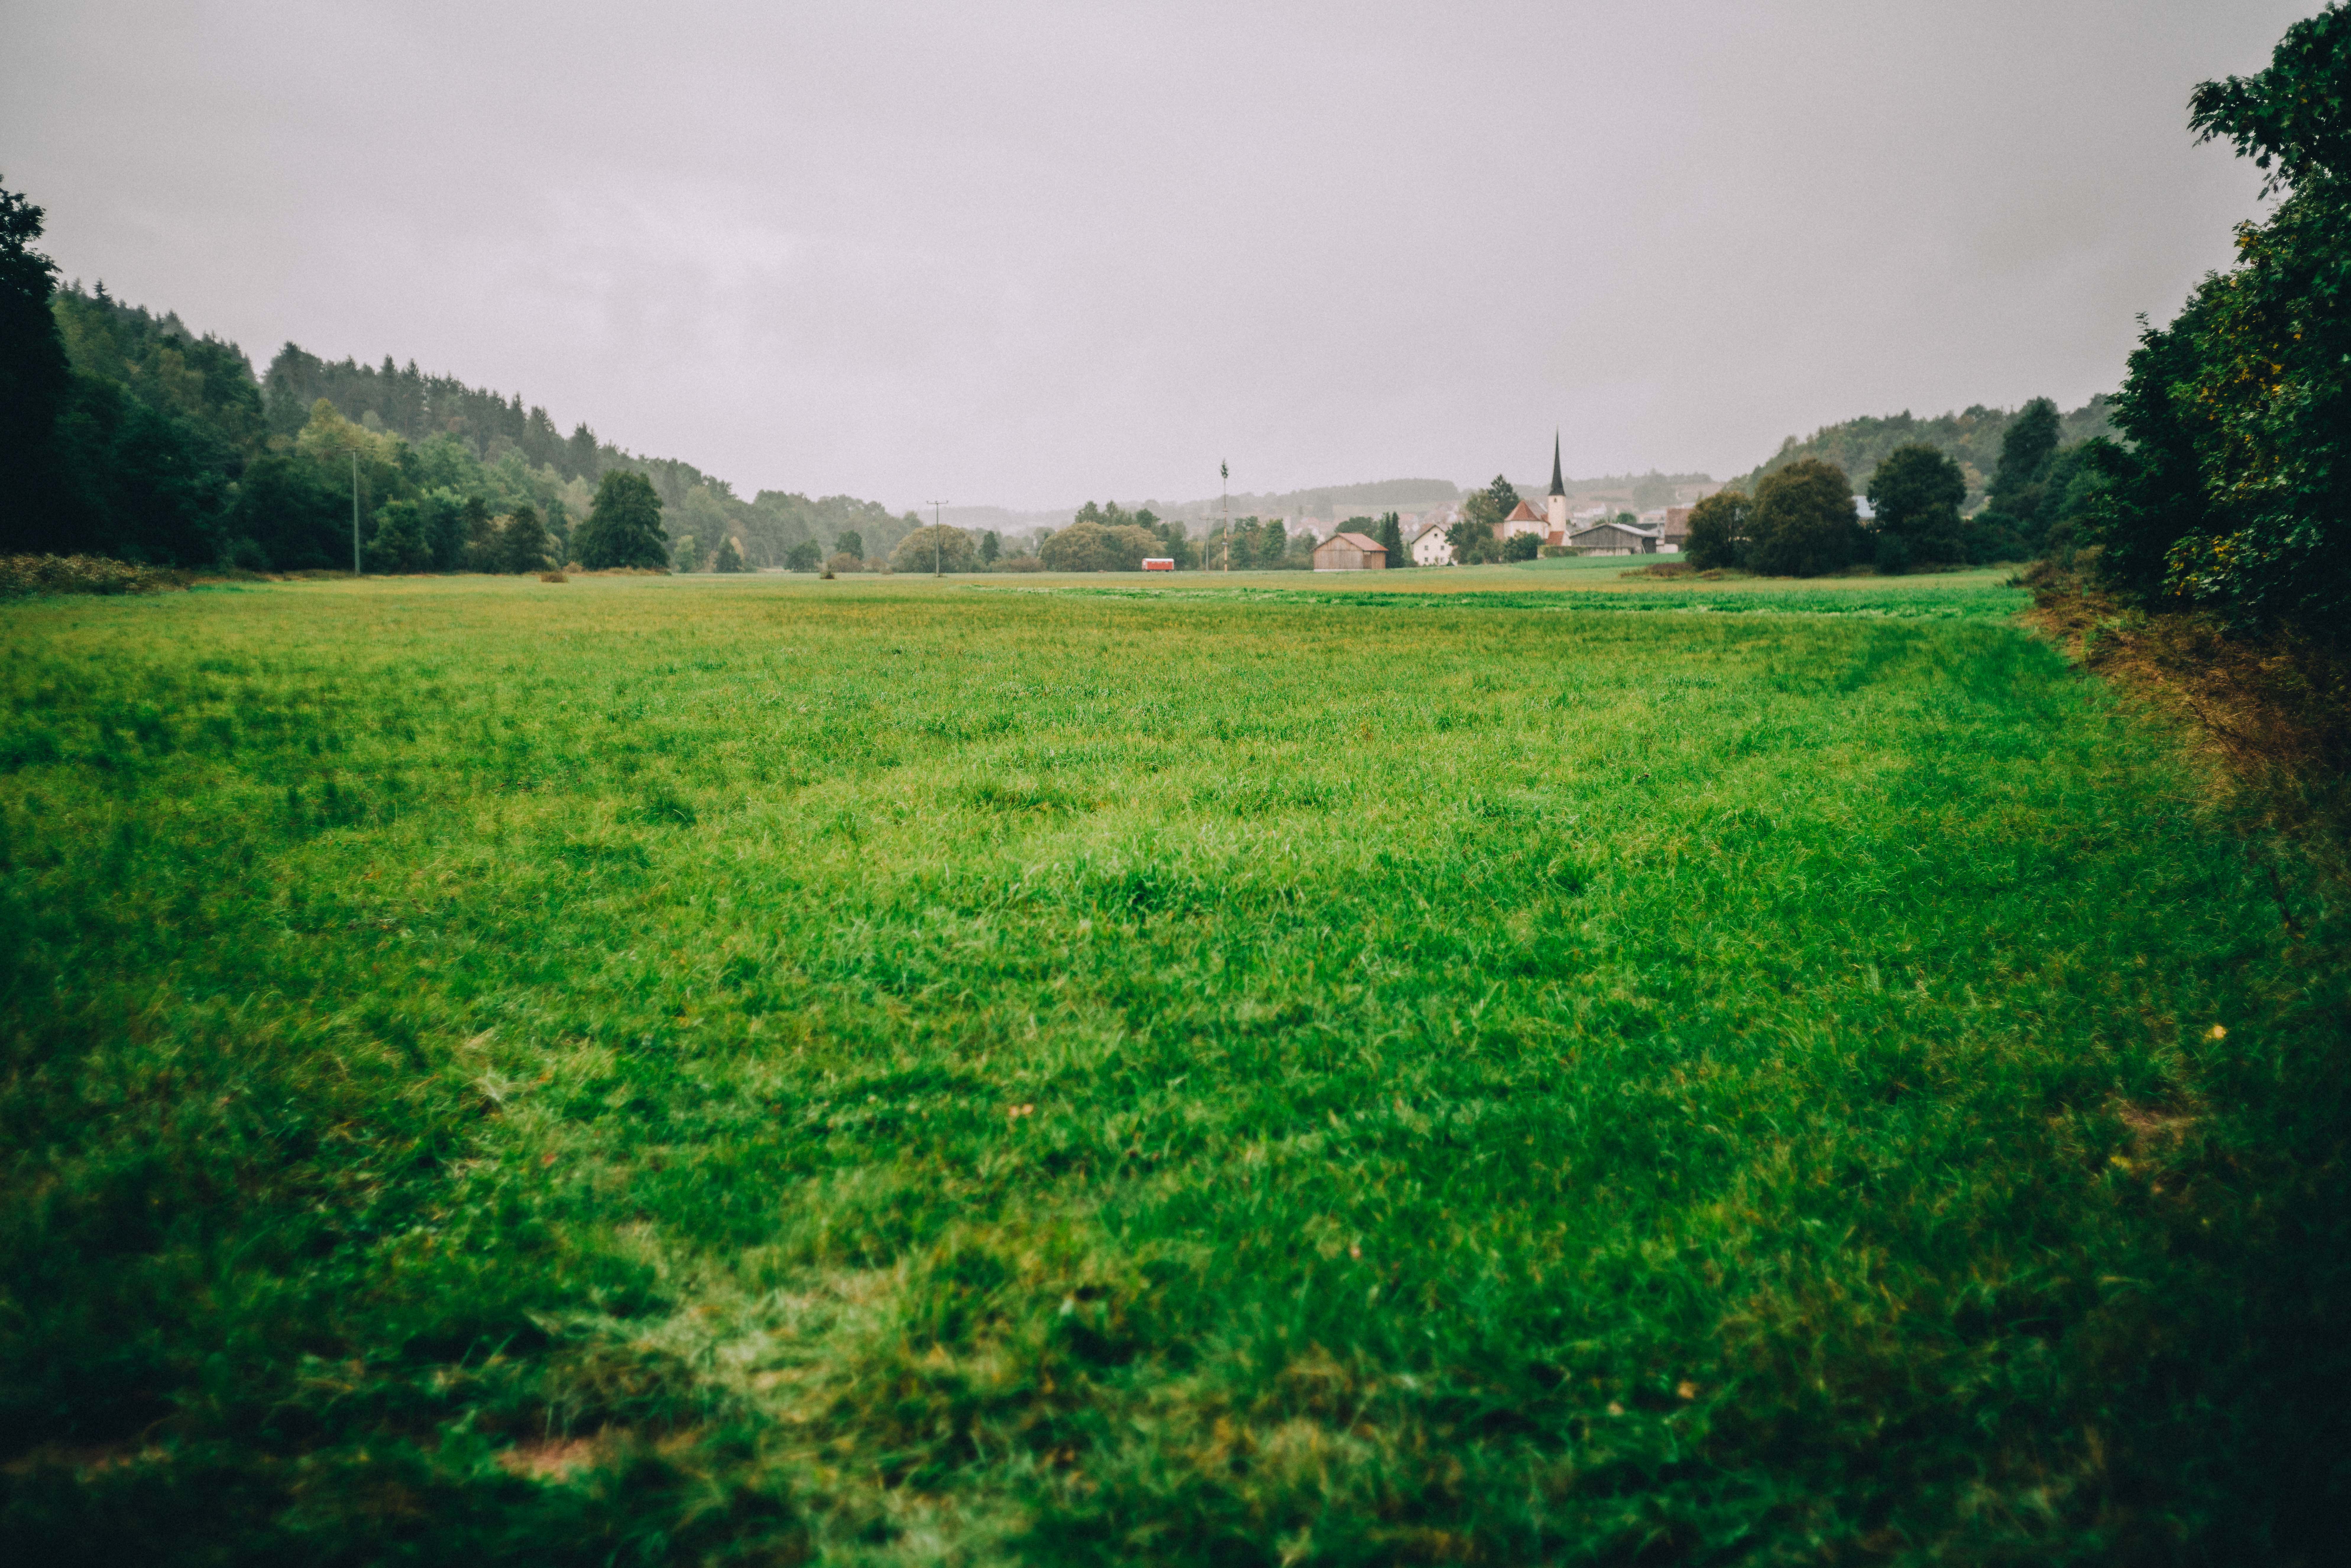
landscape, tree, nature, forest, grass, plant, field, farm, lawn, meadow, sunlight, morning, rain, hill, flower, green, pasture, agriculture, plain, rainy, art, 50mm, grassland, germany, deutschland, landschaft, kunst, sony, bayern, bavaria, regen, habitat, summicron, a7rii, rural area, paddy field, natural environment, atmospheric phenomenon, grass family